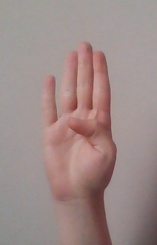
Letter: kaaf